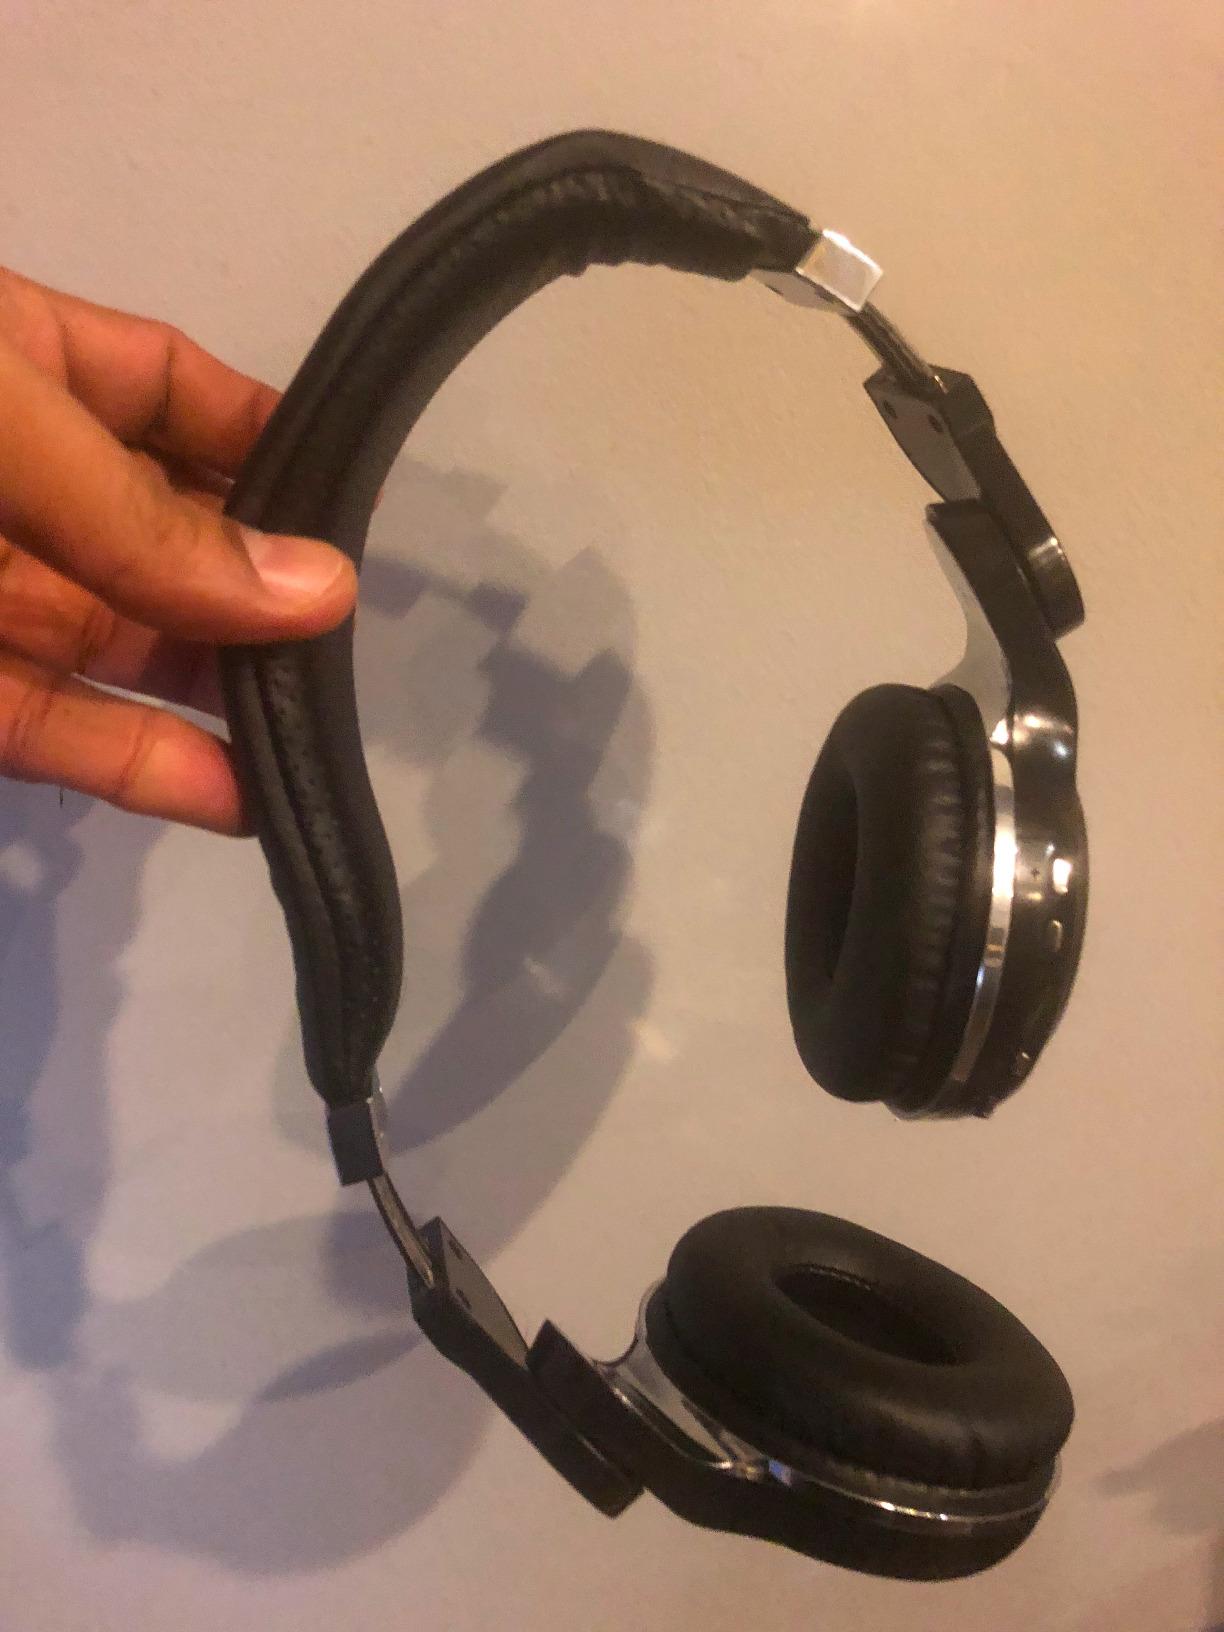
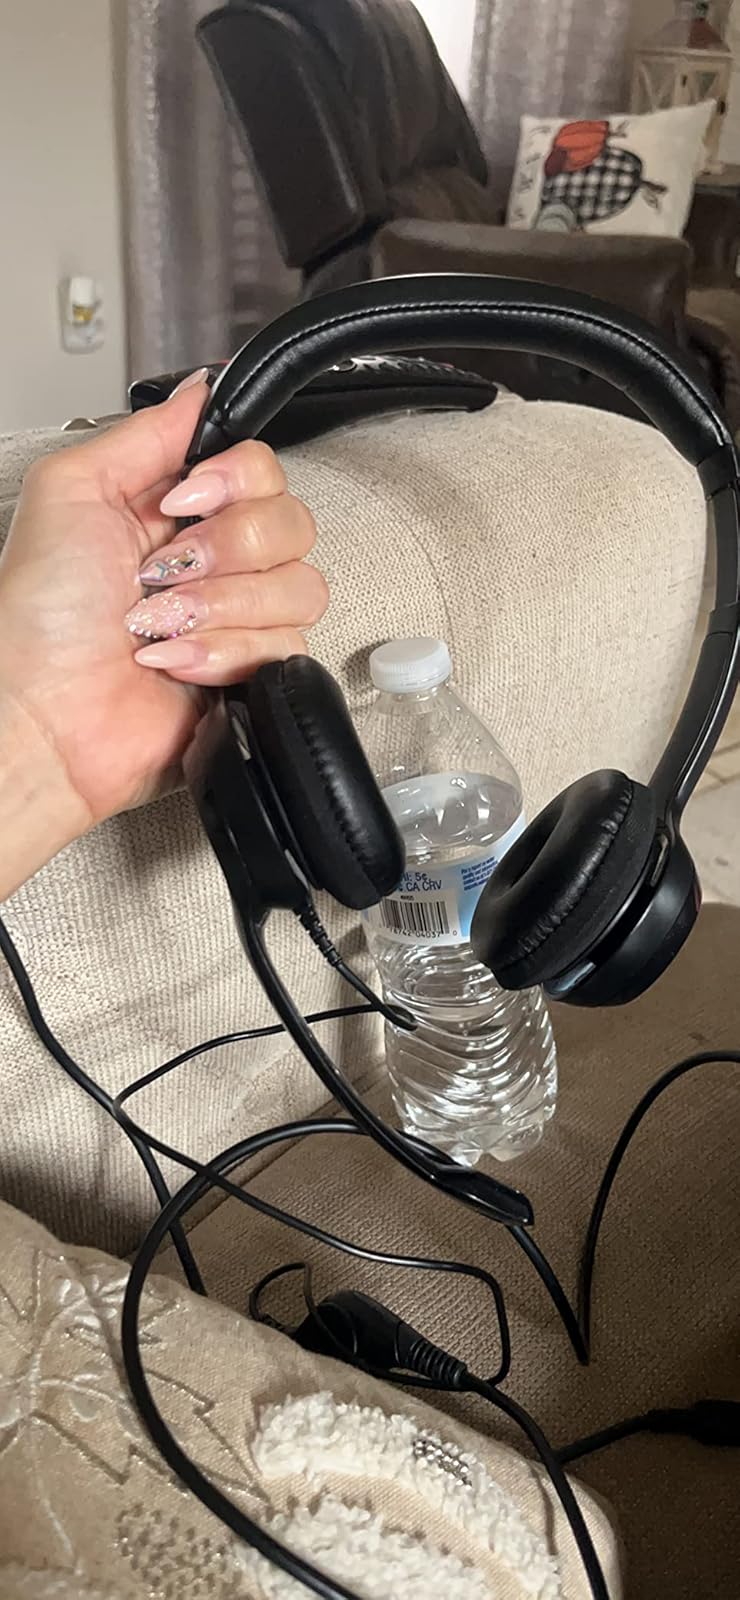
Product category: headphones
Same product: no